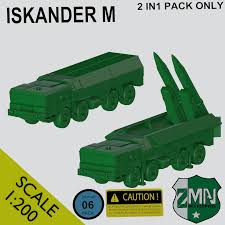
Label: Iskander